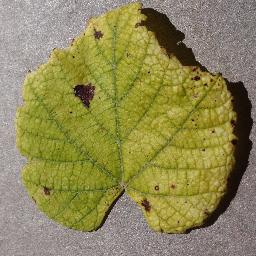
Label: Grape___Leaf_blight_(Isariopsis_Leaf_Spot)